Chloroethane

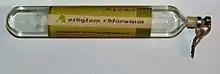
Bottle of compressed EtCl for anaesthesia

Chloroethane has a low boiling point, so when applied topically, the heat absorbed by the boiling liquid produces a deep and rapid chill. When sprayed on the skin, this chill has a mild anesthetic effect, which can be useful when removing splinters or incising abscesses in a clinical setting. Chloroethane was standard equipment in casualty wards. It was commonly used to induce general anaesthesia before continuing with diethyl ether, which has a much slower uptake. In dentistry, chloroethane is used as one of the means of diagnosing a 'dead tooth', i.e., one in which the pulp has died. A small amount of the substance is placed on the suspect tooth using a cotton wad; if the tooth is still alive this should be sensed by the patient as mild discomfort that subsides when the wad is removed.